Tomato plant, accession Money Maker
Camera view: vertical (180 deg); turntable rotation: 0 degrees
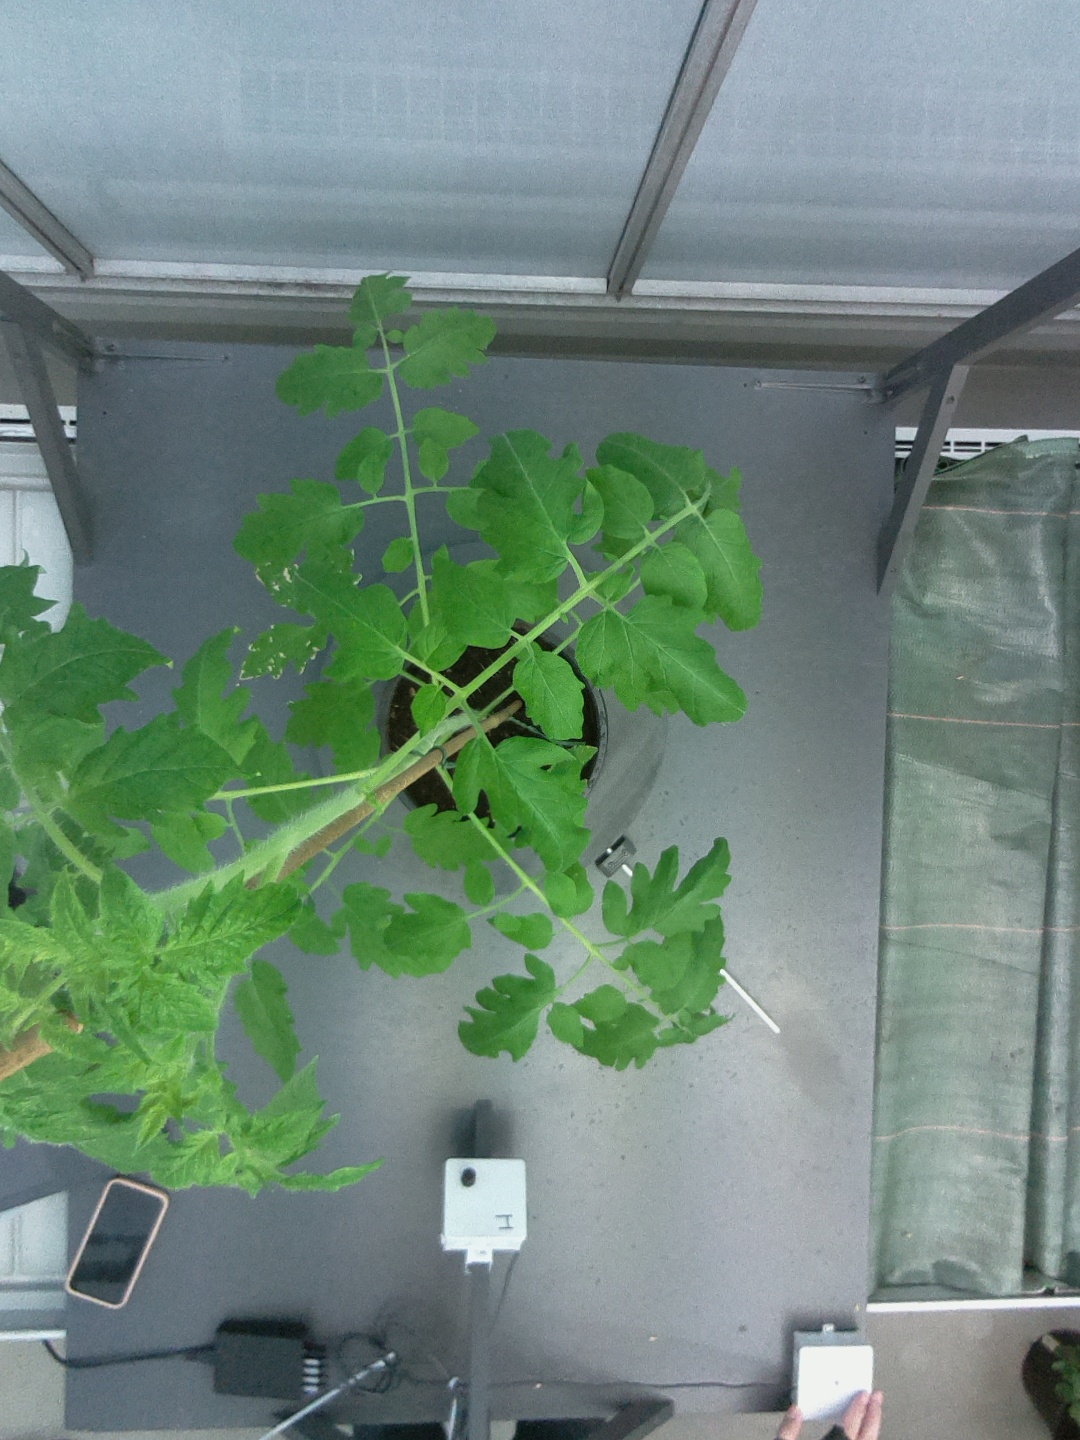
BBCH growth stage 17: 14 of true leaves visible